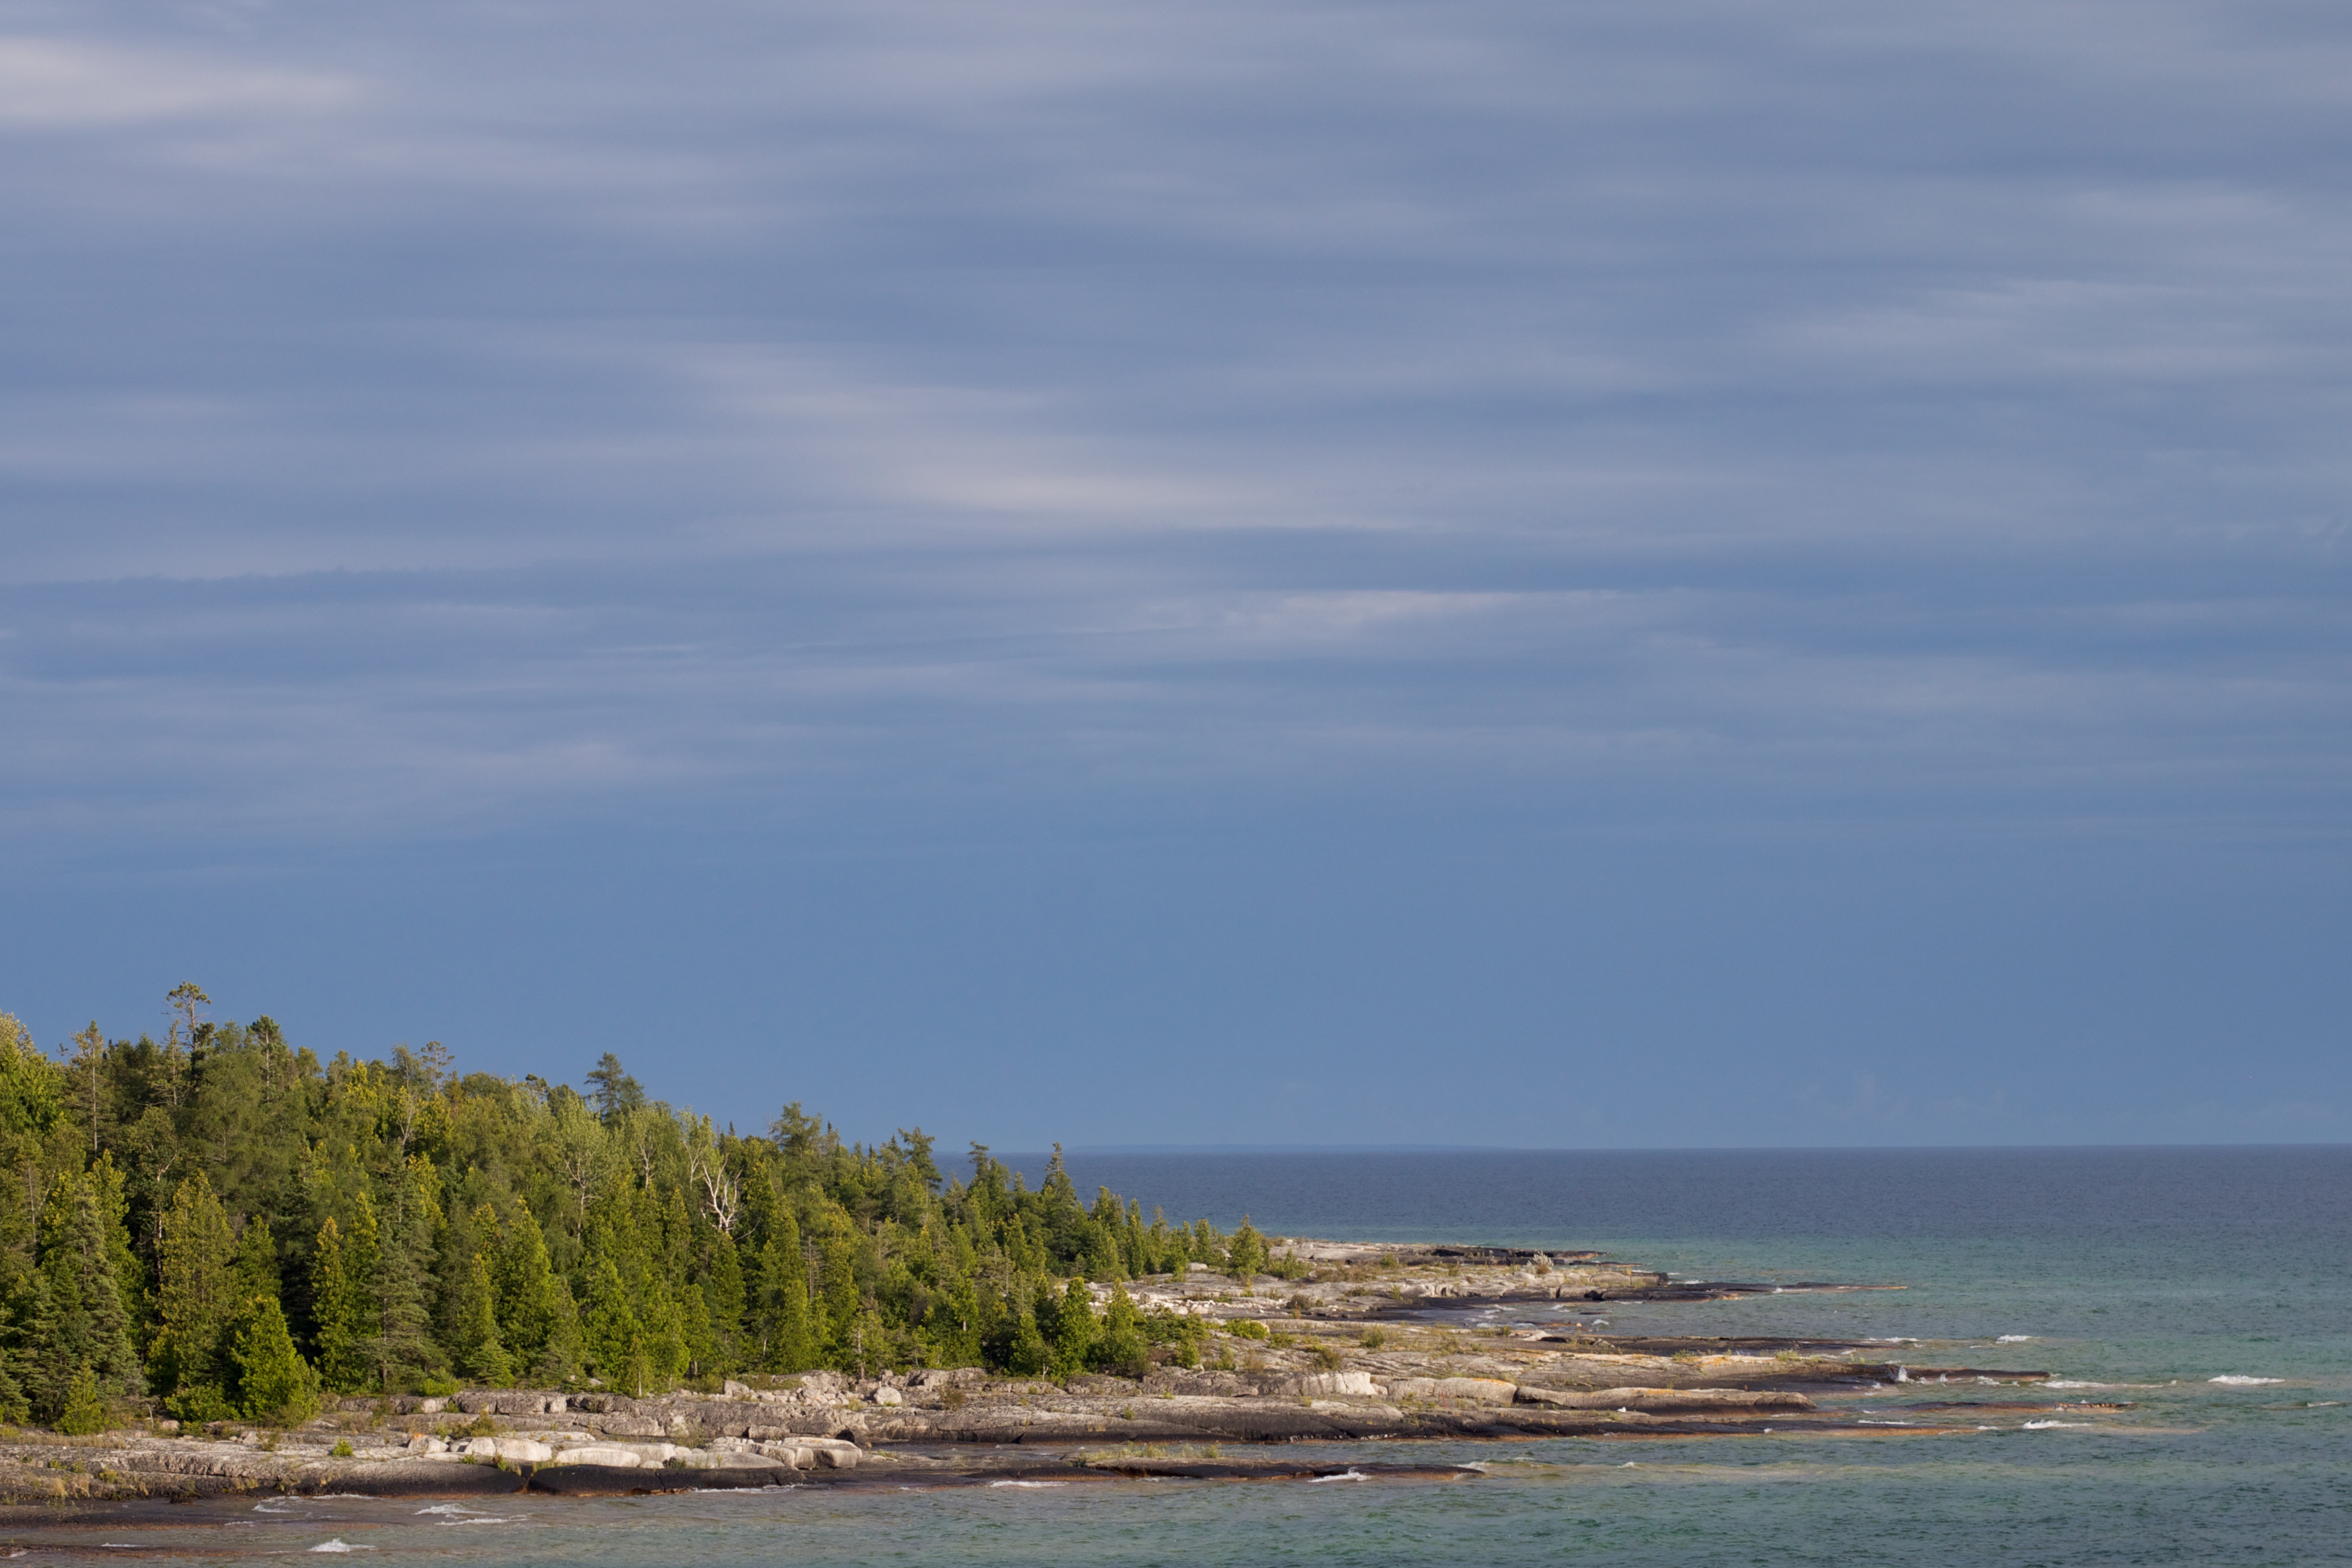
beach, sea, coast, ocean, horizon, sky, shore, wave, cliff, cove, bay, terrain, body of water, odyssey, cape, landform